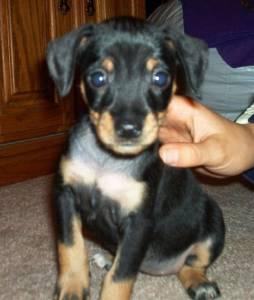
Breed: miniature pinscher